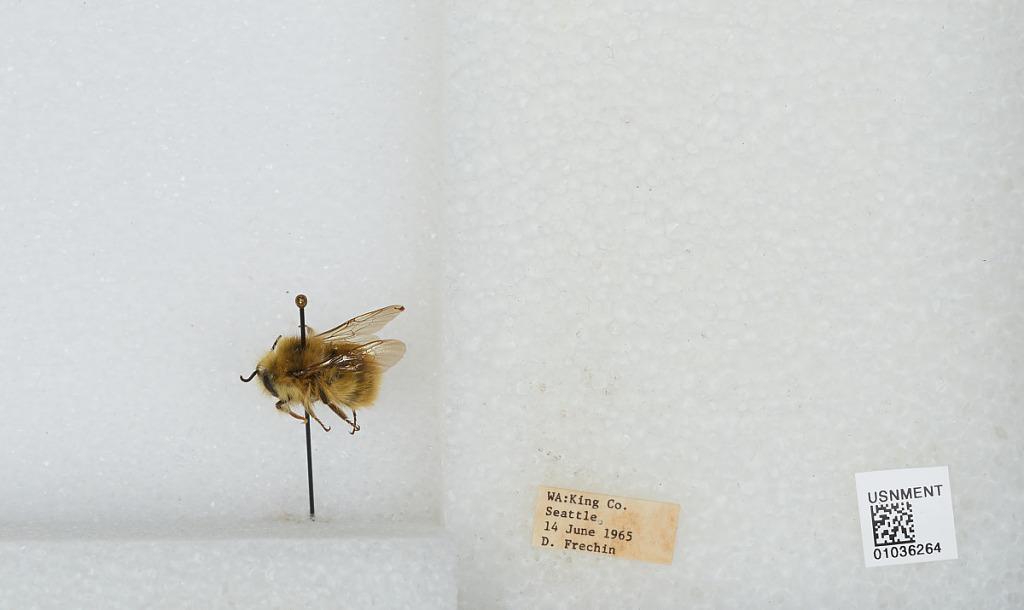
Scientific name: Bombus (Pyrobombus) mixtus Cresson
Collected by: D. Frechin
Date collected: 1965-6-14
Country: United States
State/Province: Washington
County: King
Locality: Seattle
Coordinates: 47.6097, -122.333